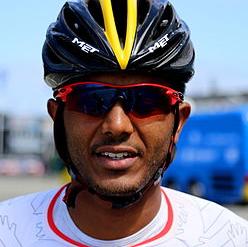
Age: 22